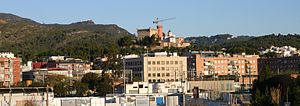
Castelldefels
Castelldefells er en catalansk by og kommune i comarcaet Baix Llobregat i provinsen Barcelona i det nordøstlige Spanien. Byen har 65.954 indbyggere og dækker et areal på 12,90 km². Den er beliggende mellem byerne Sitges og Gavà. Castelldefels betjenes af RENFE, der bl.a. opererer mellem Barcelona-Sants og dele af Spanien.